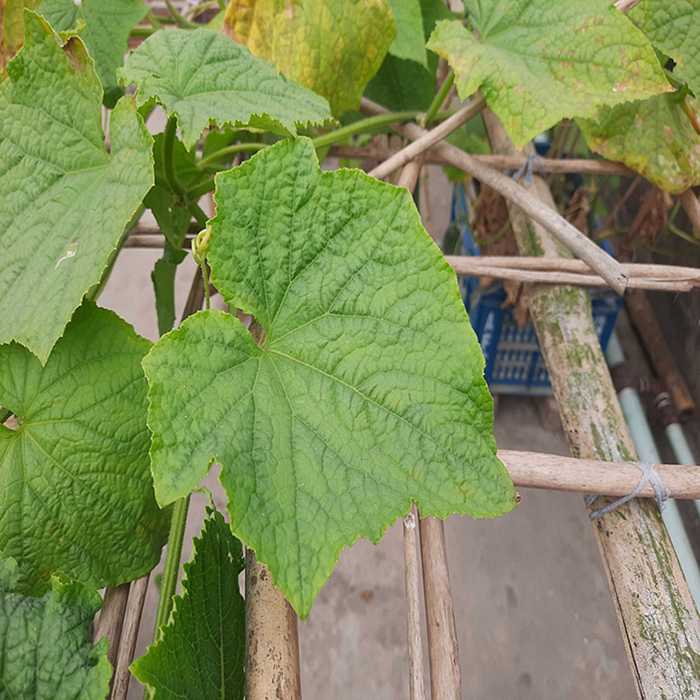
Plant: Cucumber
Label: Fresh leaf